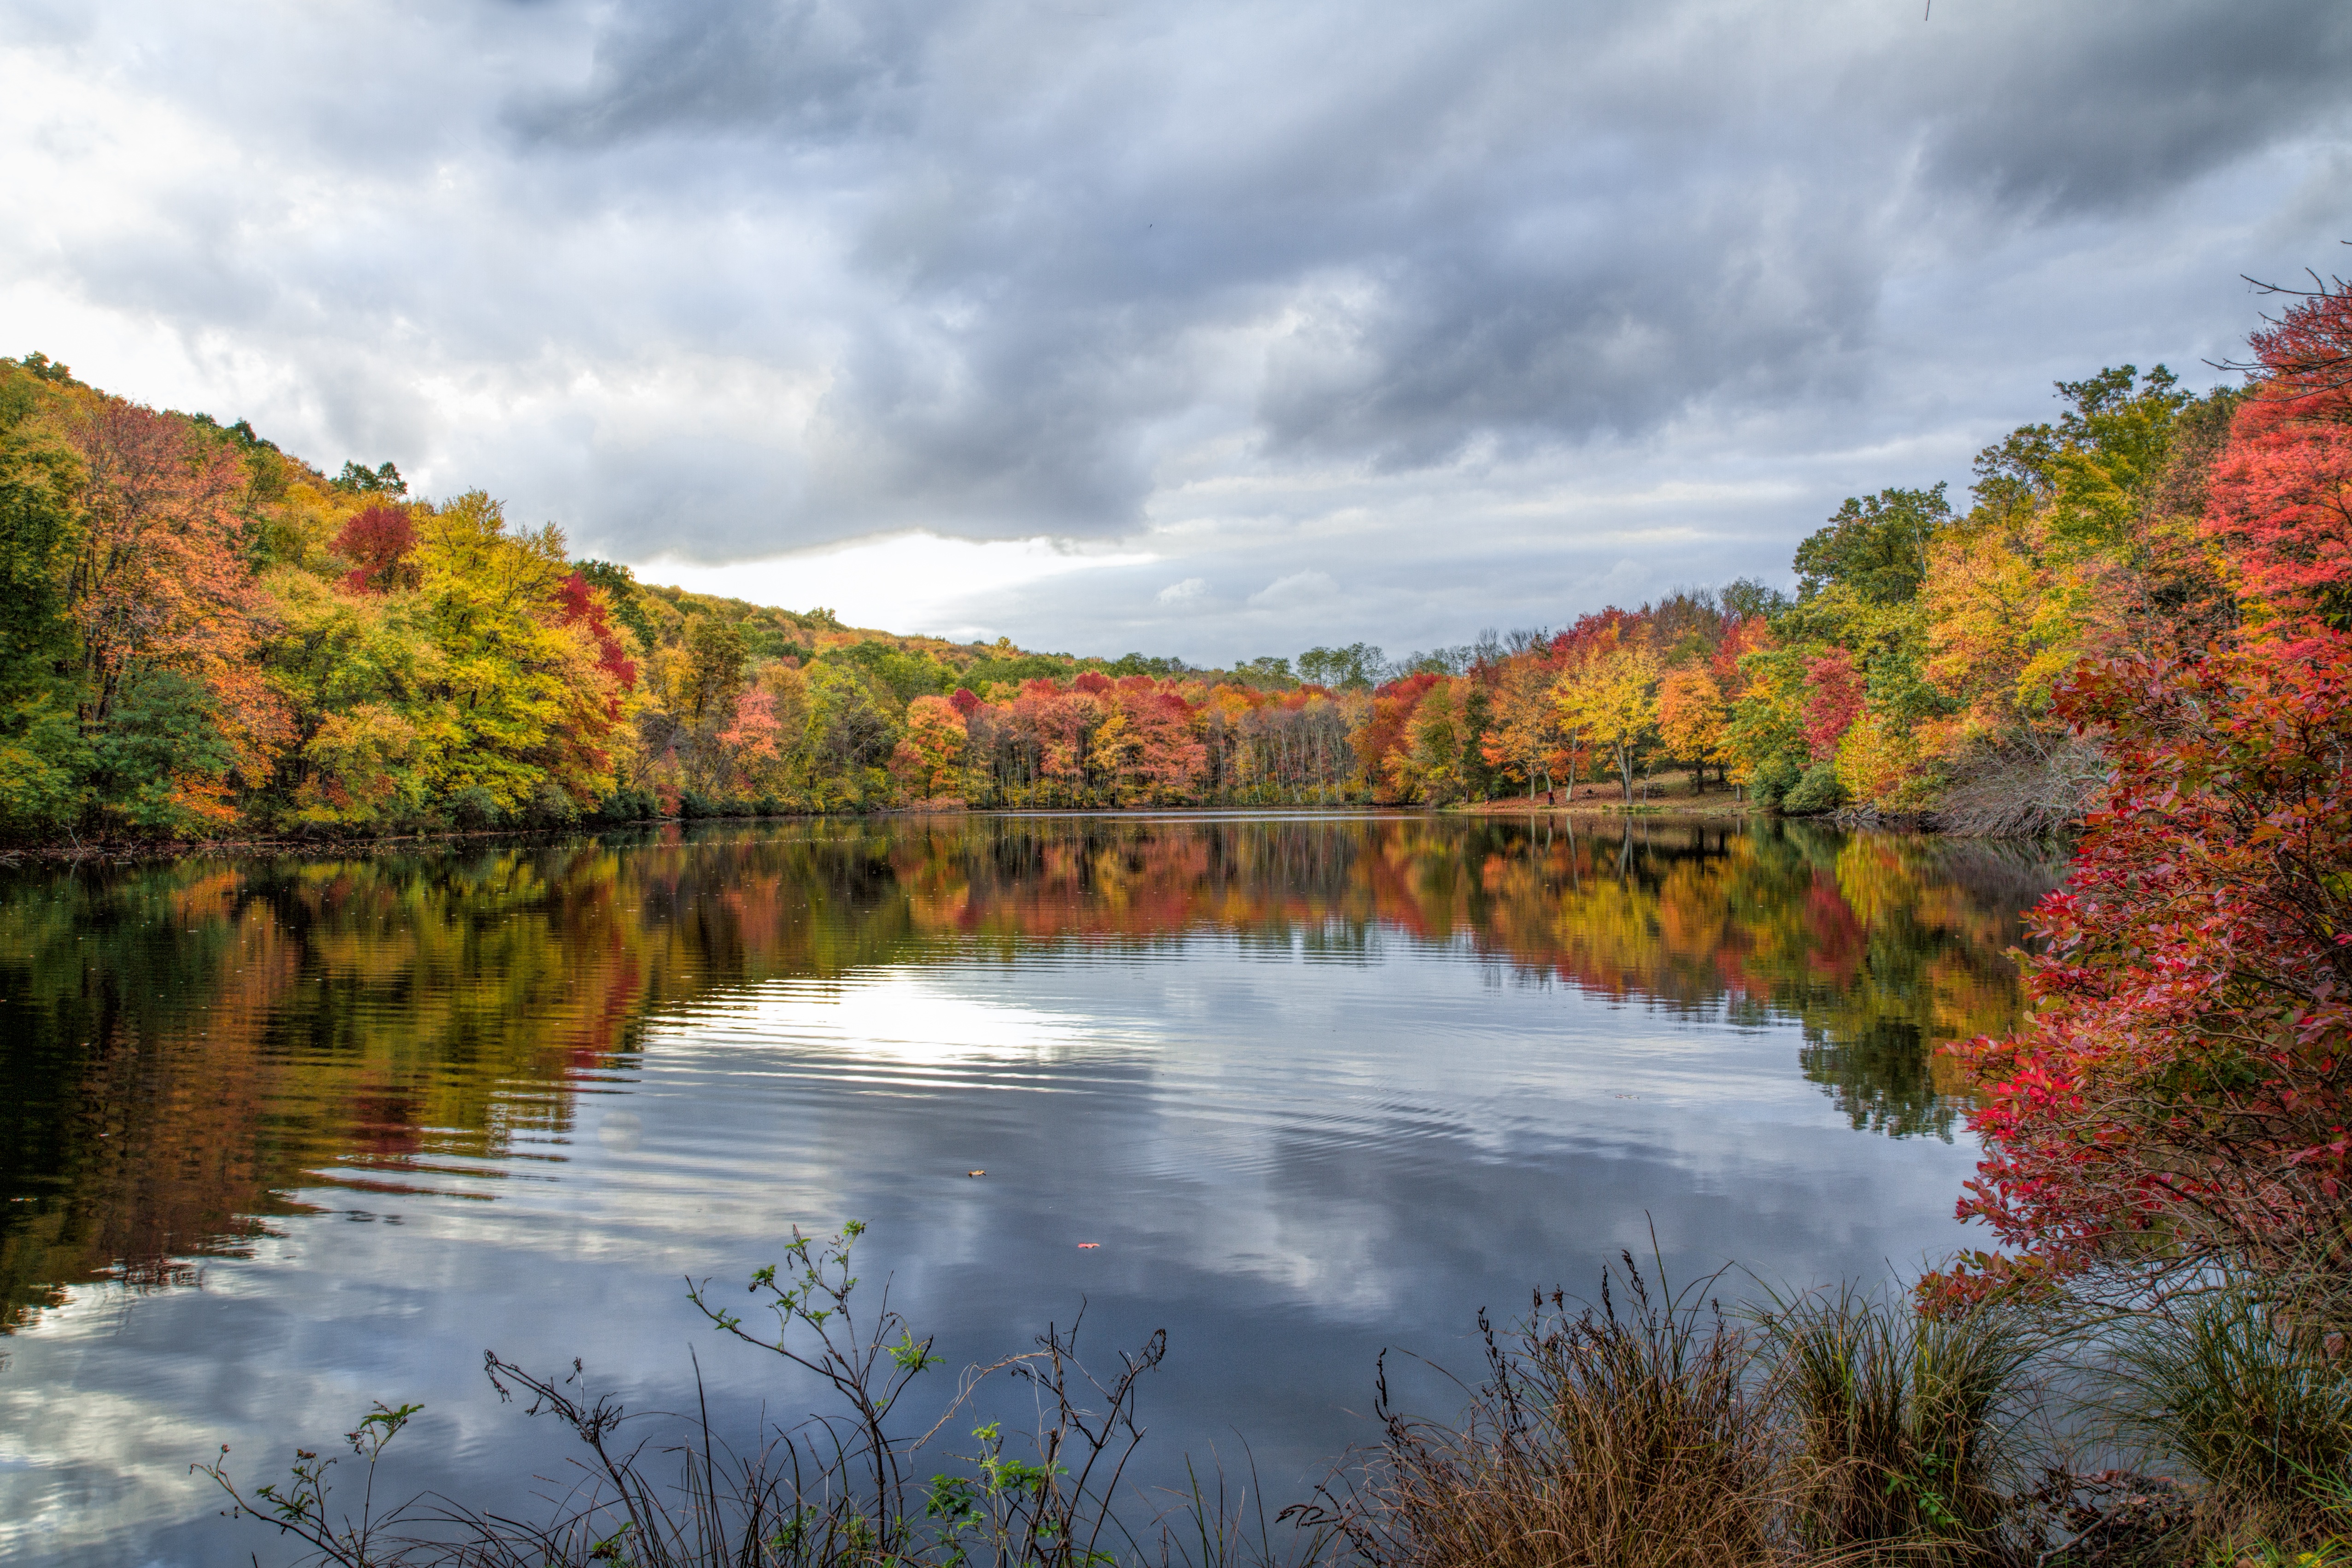
landscape, tree, water, nature, outdoor, wilderness, sky, leaf, lake, river, pond, stream, reflection, autumn, season, waterway, body of water, trees, clouds, loch, fall foliage, hidden lake, woody plant